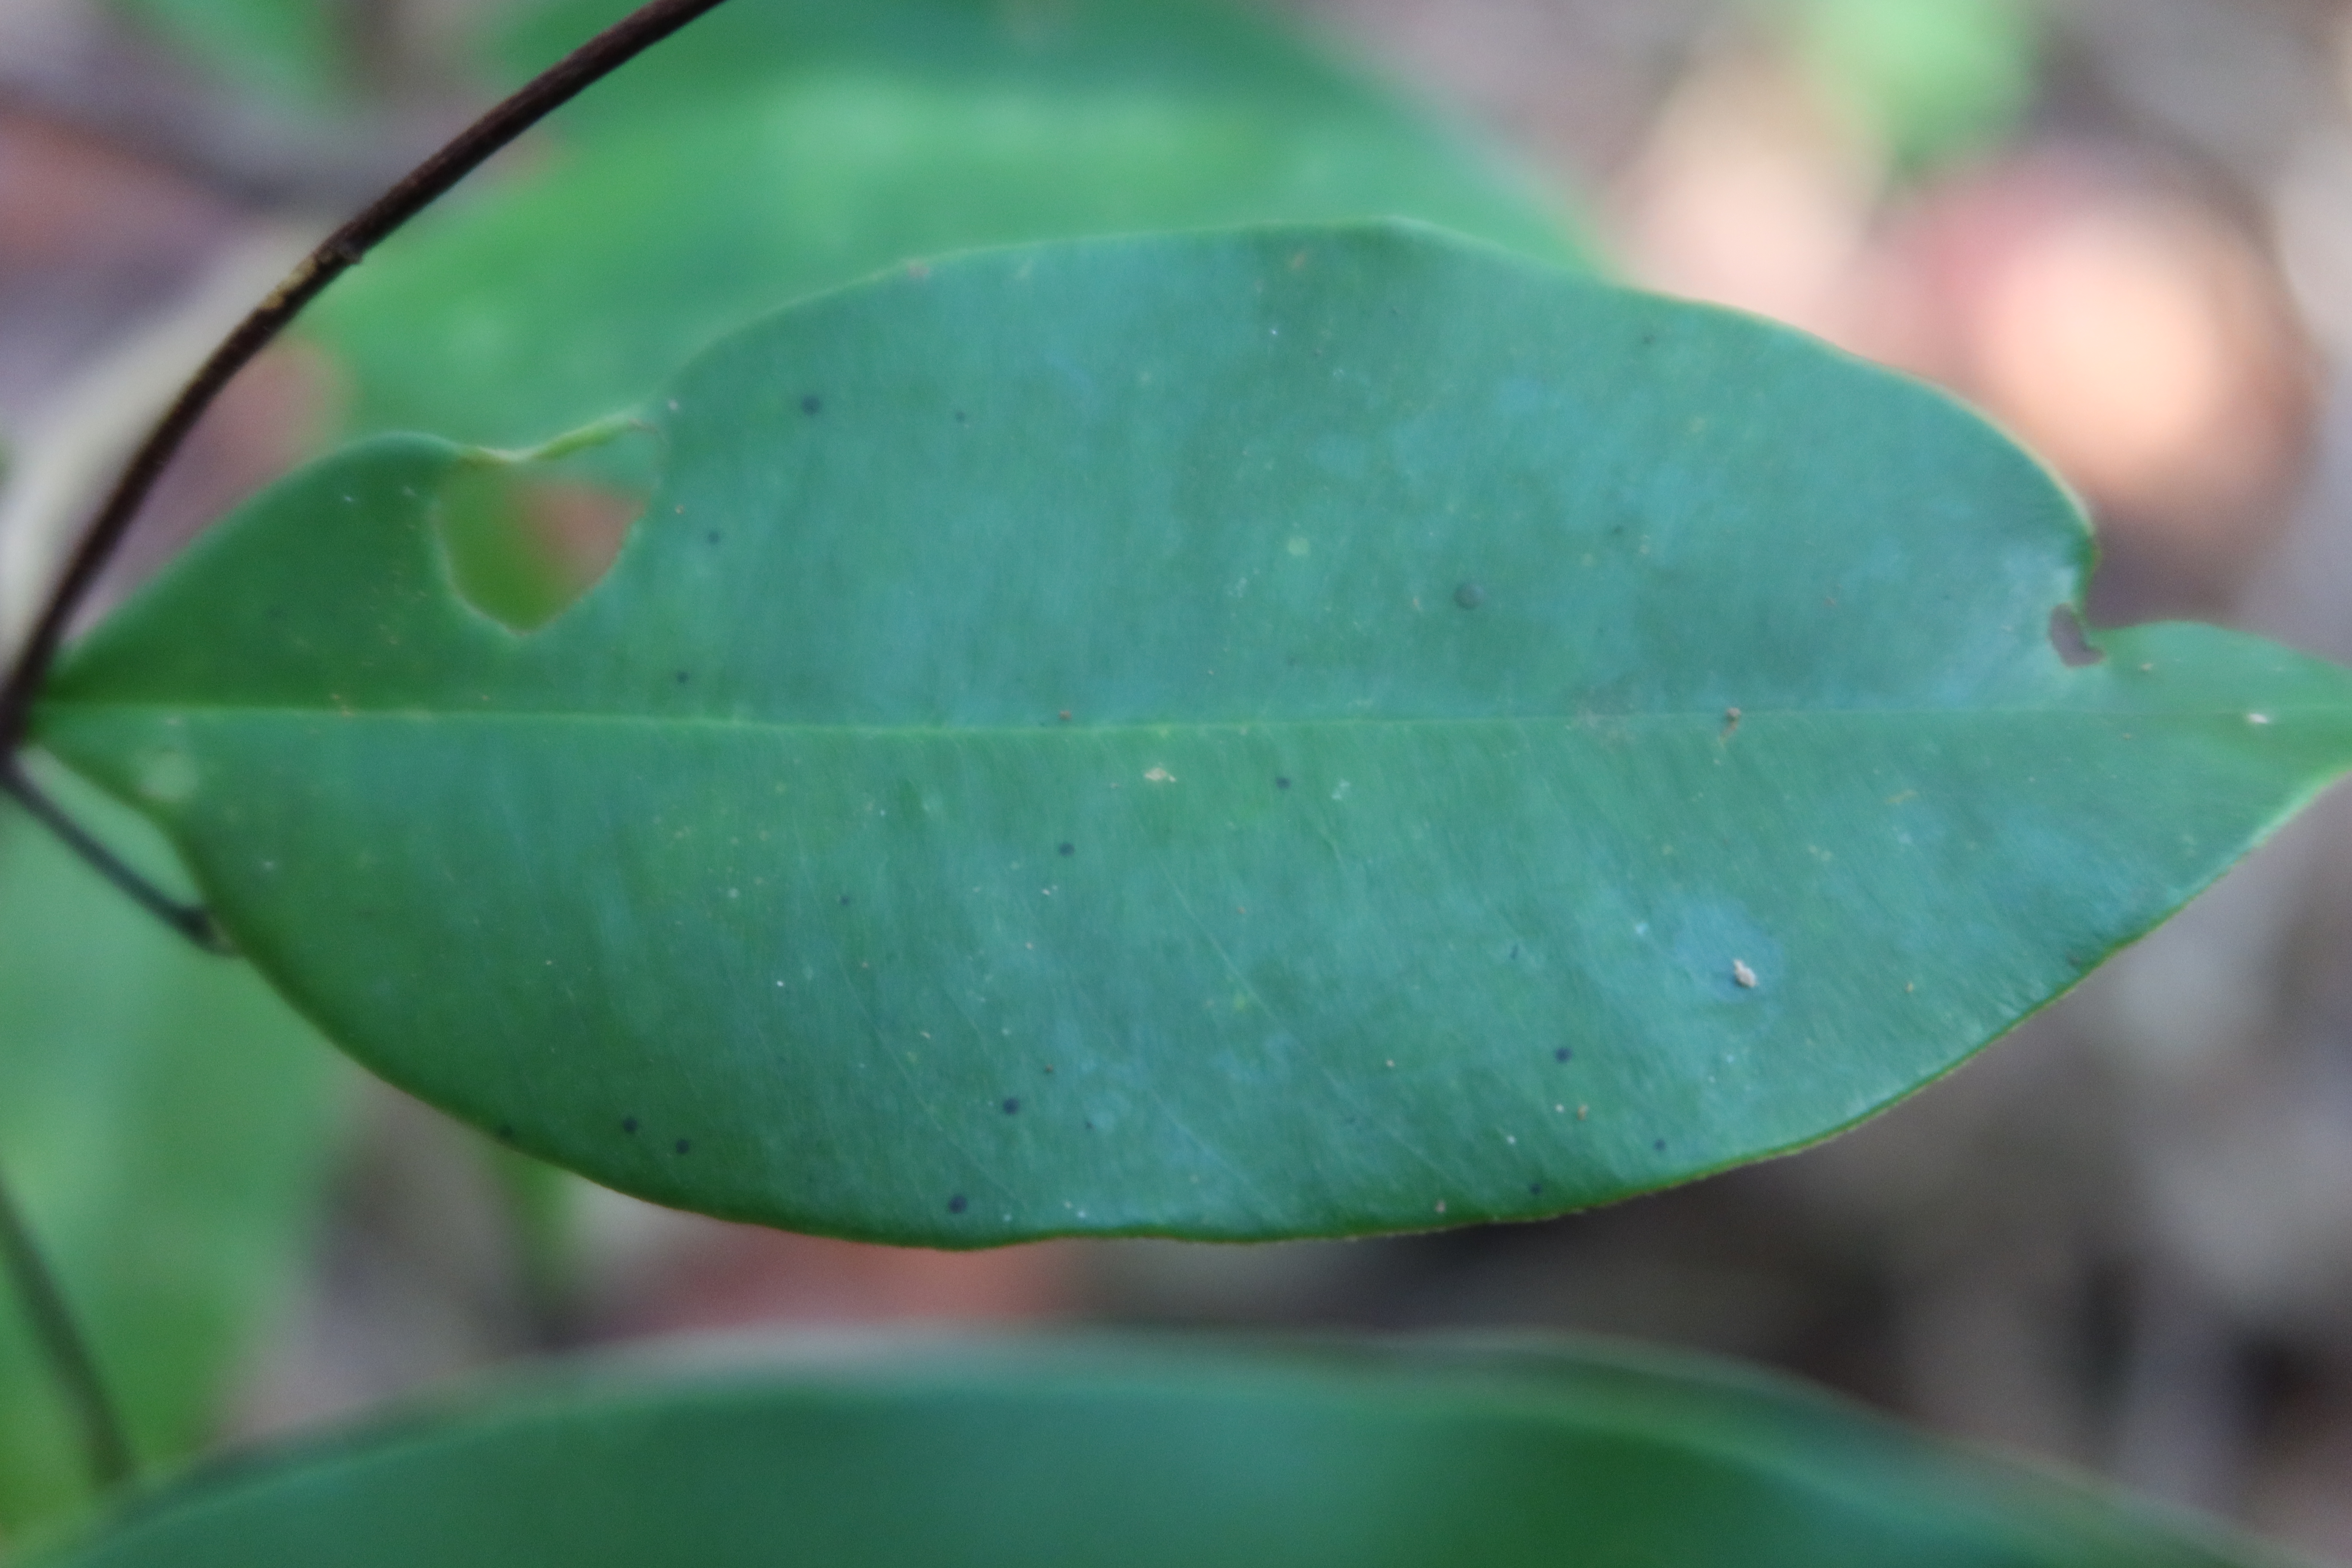
Label: Black spots